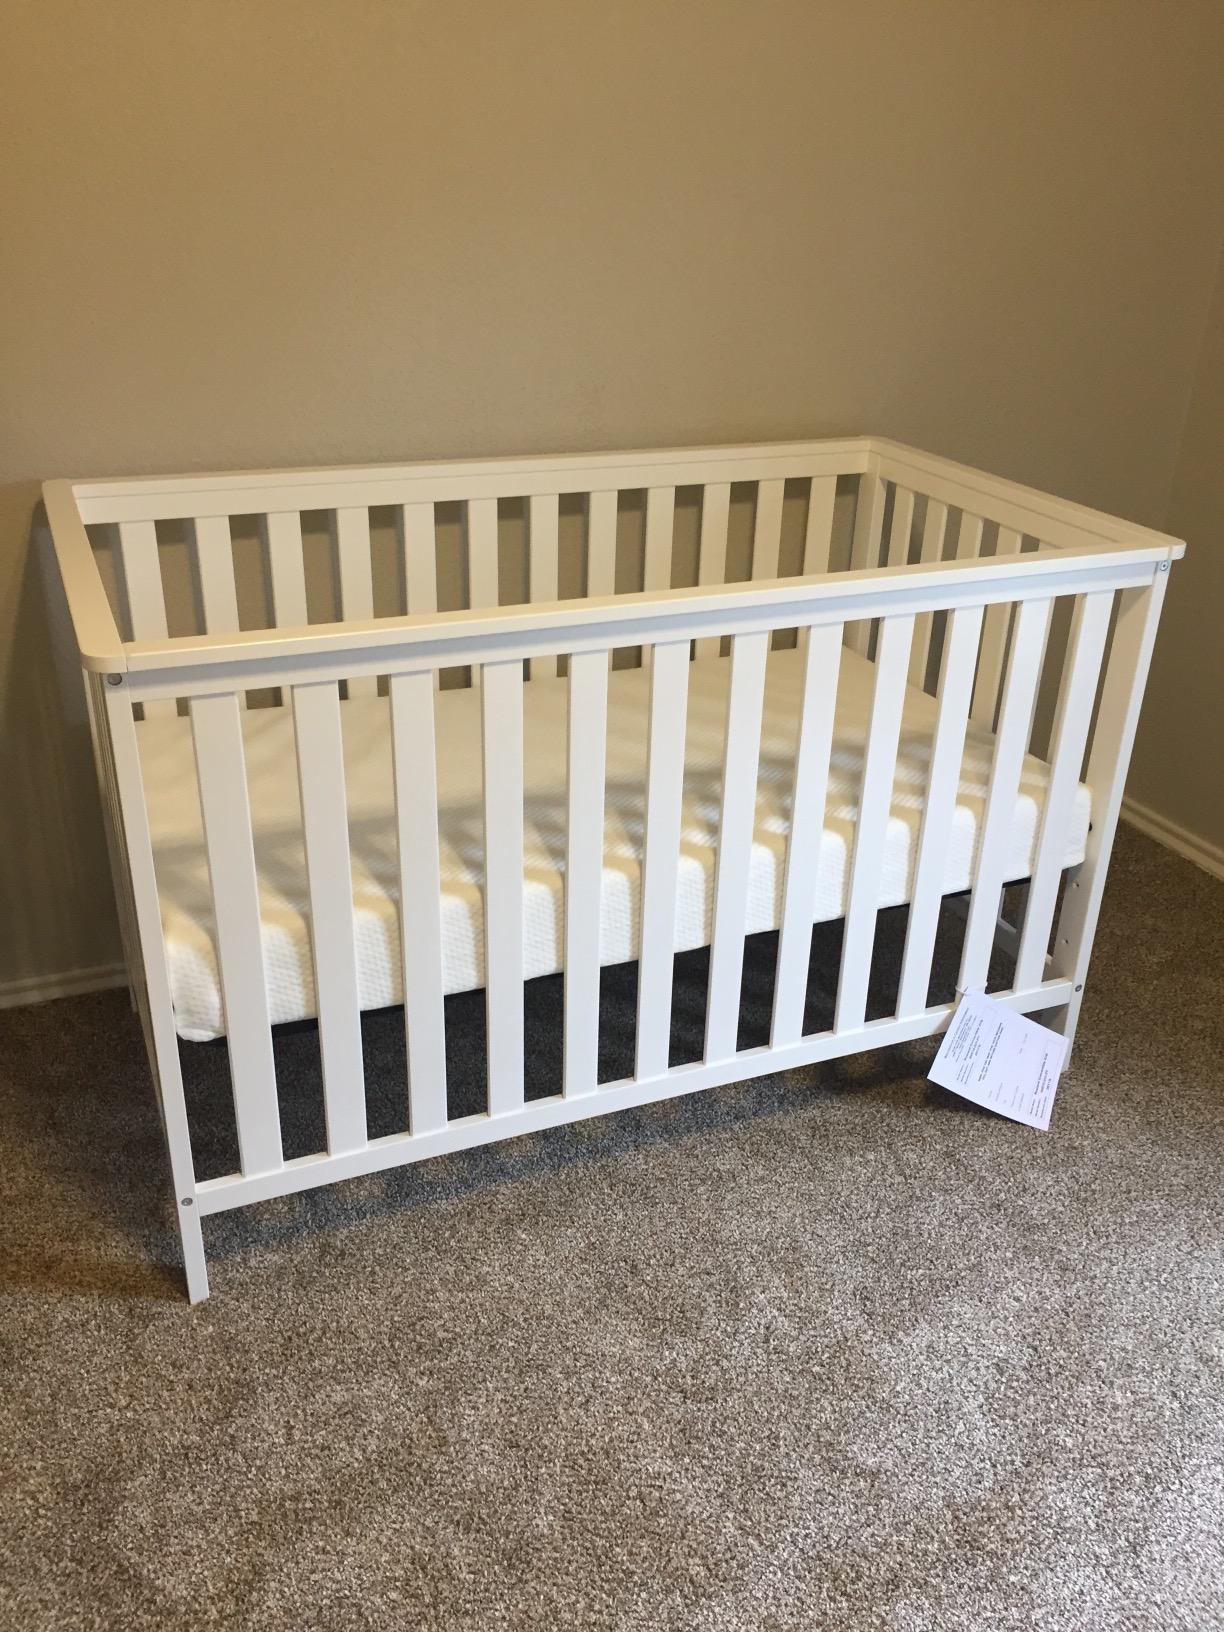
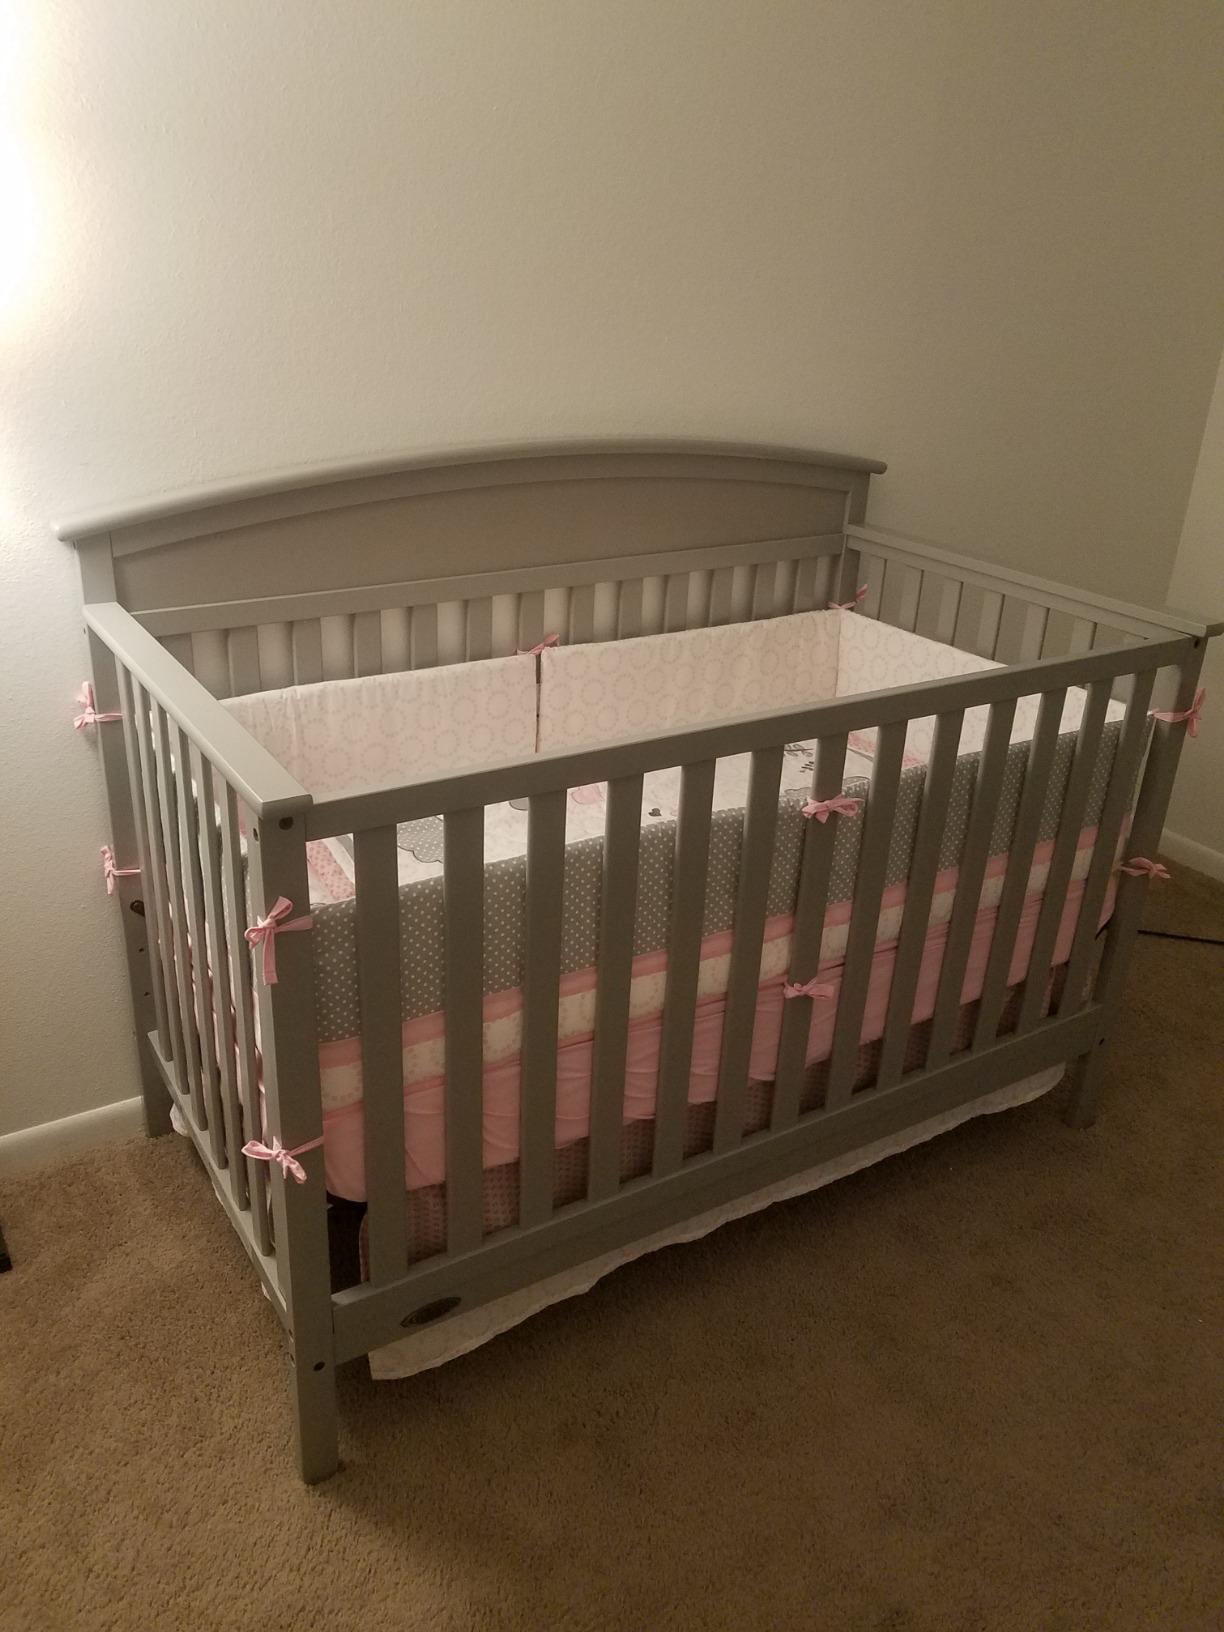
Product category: products_crib
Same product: no